Nandanar

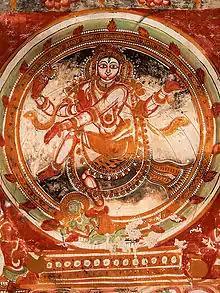
Nandanar was longing to see the icon of Nataraja in Thillai Nataraja Temple, Chidambaram. A fresco in the temple depicting Nataraja.

Nandanar was born in poverty, in Pulaippadi, the Pulai slums of Adhanur. He was a staunch devotee of the god Shiva, the patron god of Shaivism. He was a leather maker, who crafted drums and other musical instruments. He also served as a village servant, a watchman, a labourer as well as the "town crier", who used to beat the drums. In Nandanar's times, Dalits were not allowed to enter Hindu temples. So, Nandanar would stand outside a Shiva temple and sing the praises of Shiva and dance. However, he harboured a strong urge to pay his respects to the icon of Shiva at Sivalokanathar Temple, Tirupunkur. He stood outside the temple, but a huge stone Nandi (the bull mount of Shiva, whose sculpture is generally seen in Shiva temples, facing Shiva in the garbhagriha - "sanctum sanctorum") blocked his path of vision. The compassionate Shiva ordered Nandi to move a little to side and the bull complied, allowing the Nayanar to see the central icon of Shiva, unobstructed. Nandanar cleaned up the surroundings of the temple and dug a pond (which serves as the temple tank) in honour of Shiva. He circumambulated the shrine and returned to Adanur.